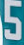
Number: 5